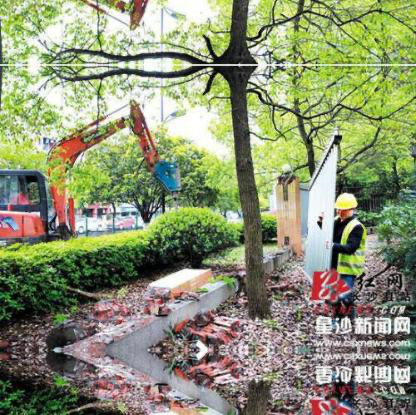
Objects in the image:
label: helmet